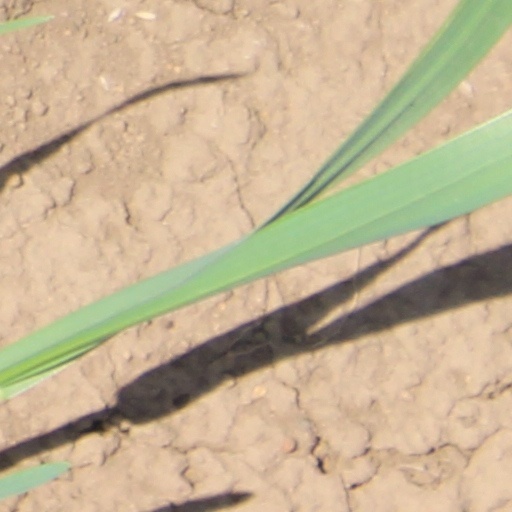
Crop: wheat